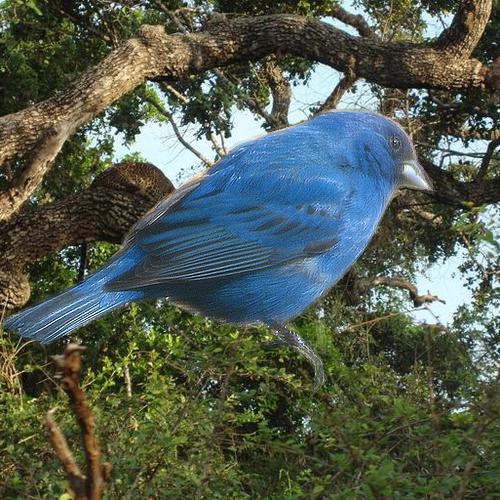
Bird species: Indigo_Bunting
Bird type: landbird
Background: land